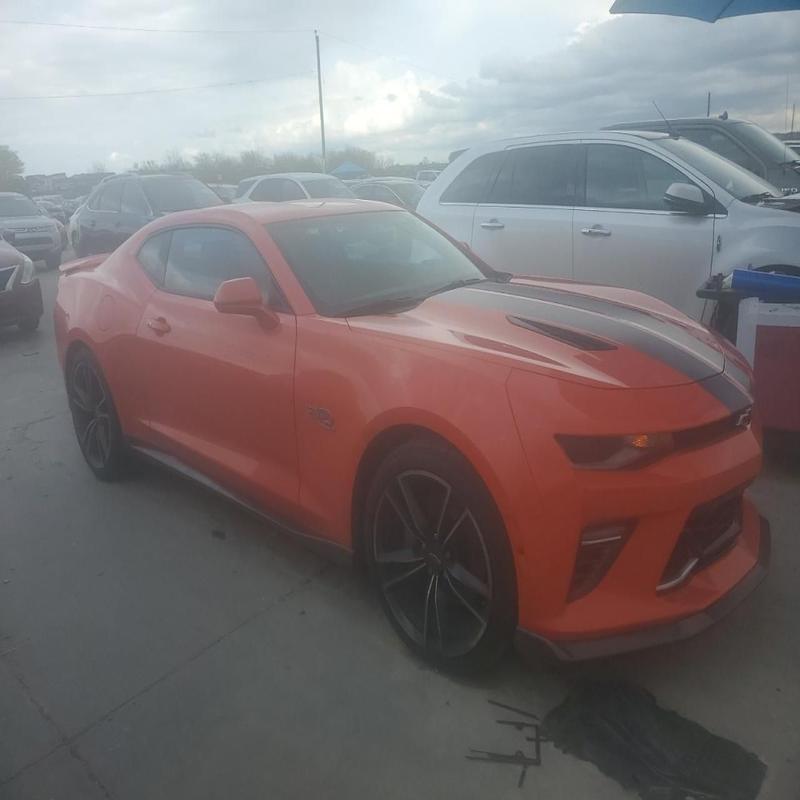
Aucun dommage détecté.
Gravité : aucun